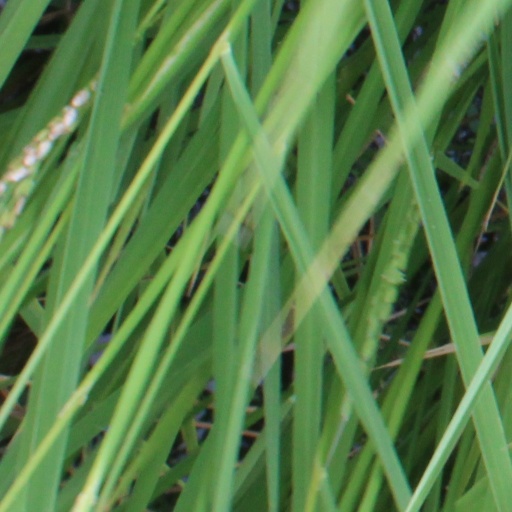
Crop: rice